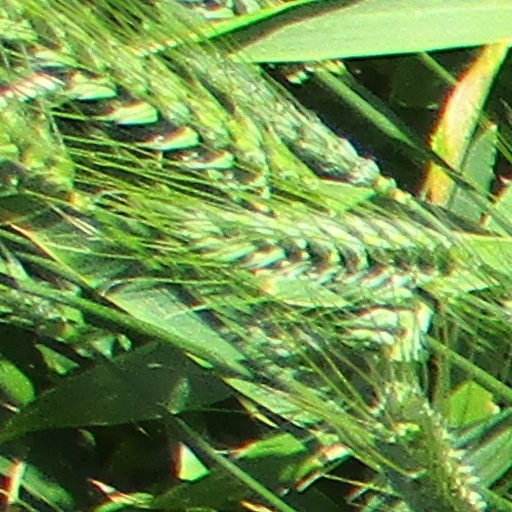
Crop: wheat